Dorel Vișan

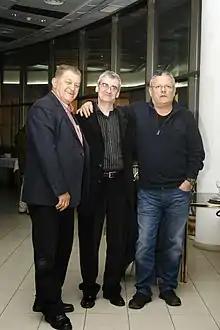
Dorel Vișan (left) with Corneliu Ionescu and Șerban Marinescu, 2012

Dorel Vișan (born 25 June 1937) is a Romanian actor. He has appeared in 65 films since 1974. He was nominated for the award of Best Actor at the 1988 European Film Awards.